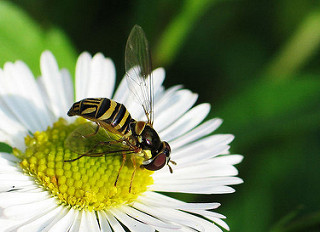
Flower: daisy